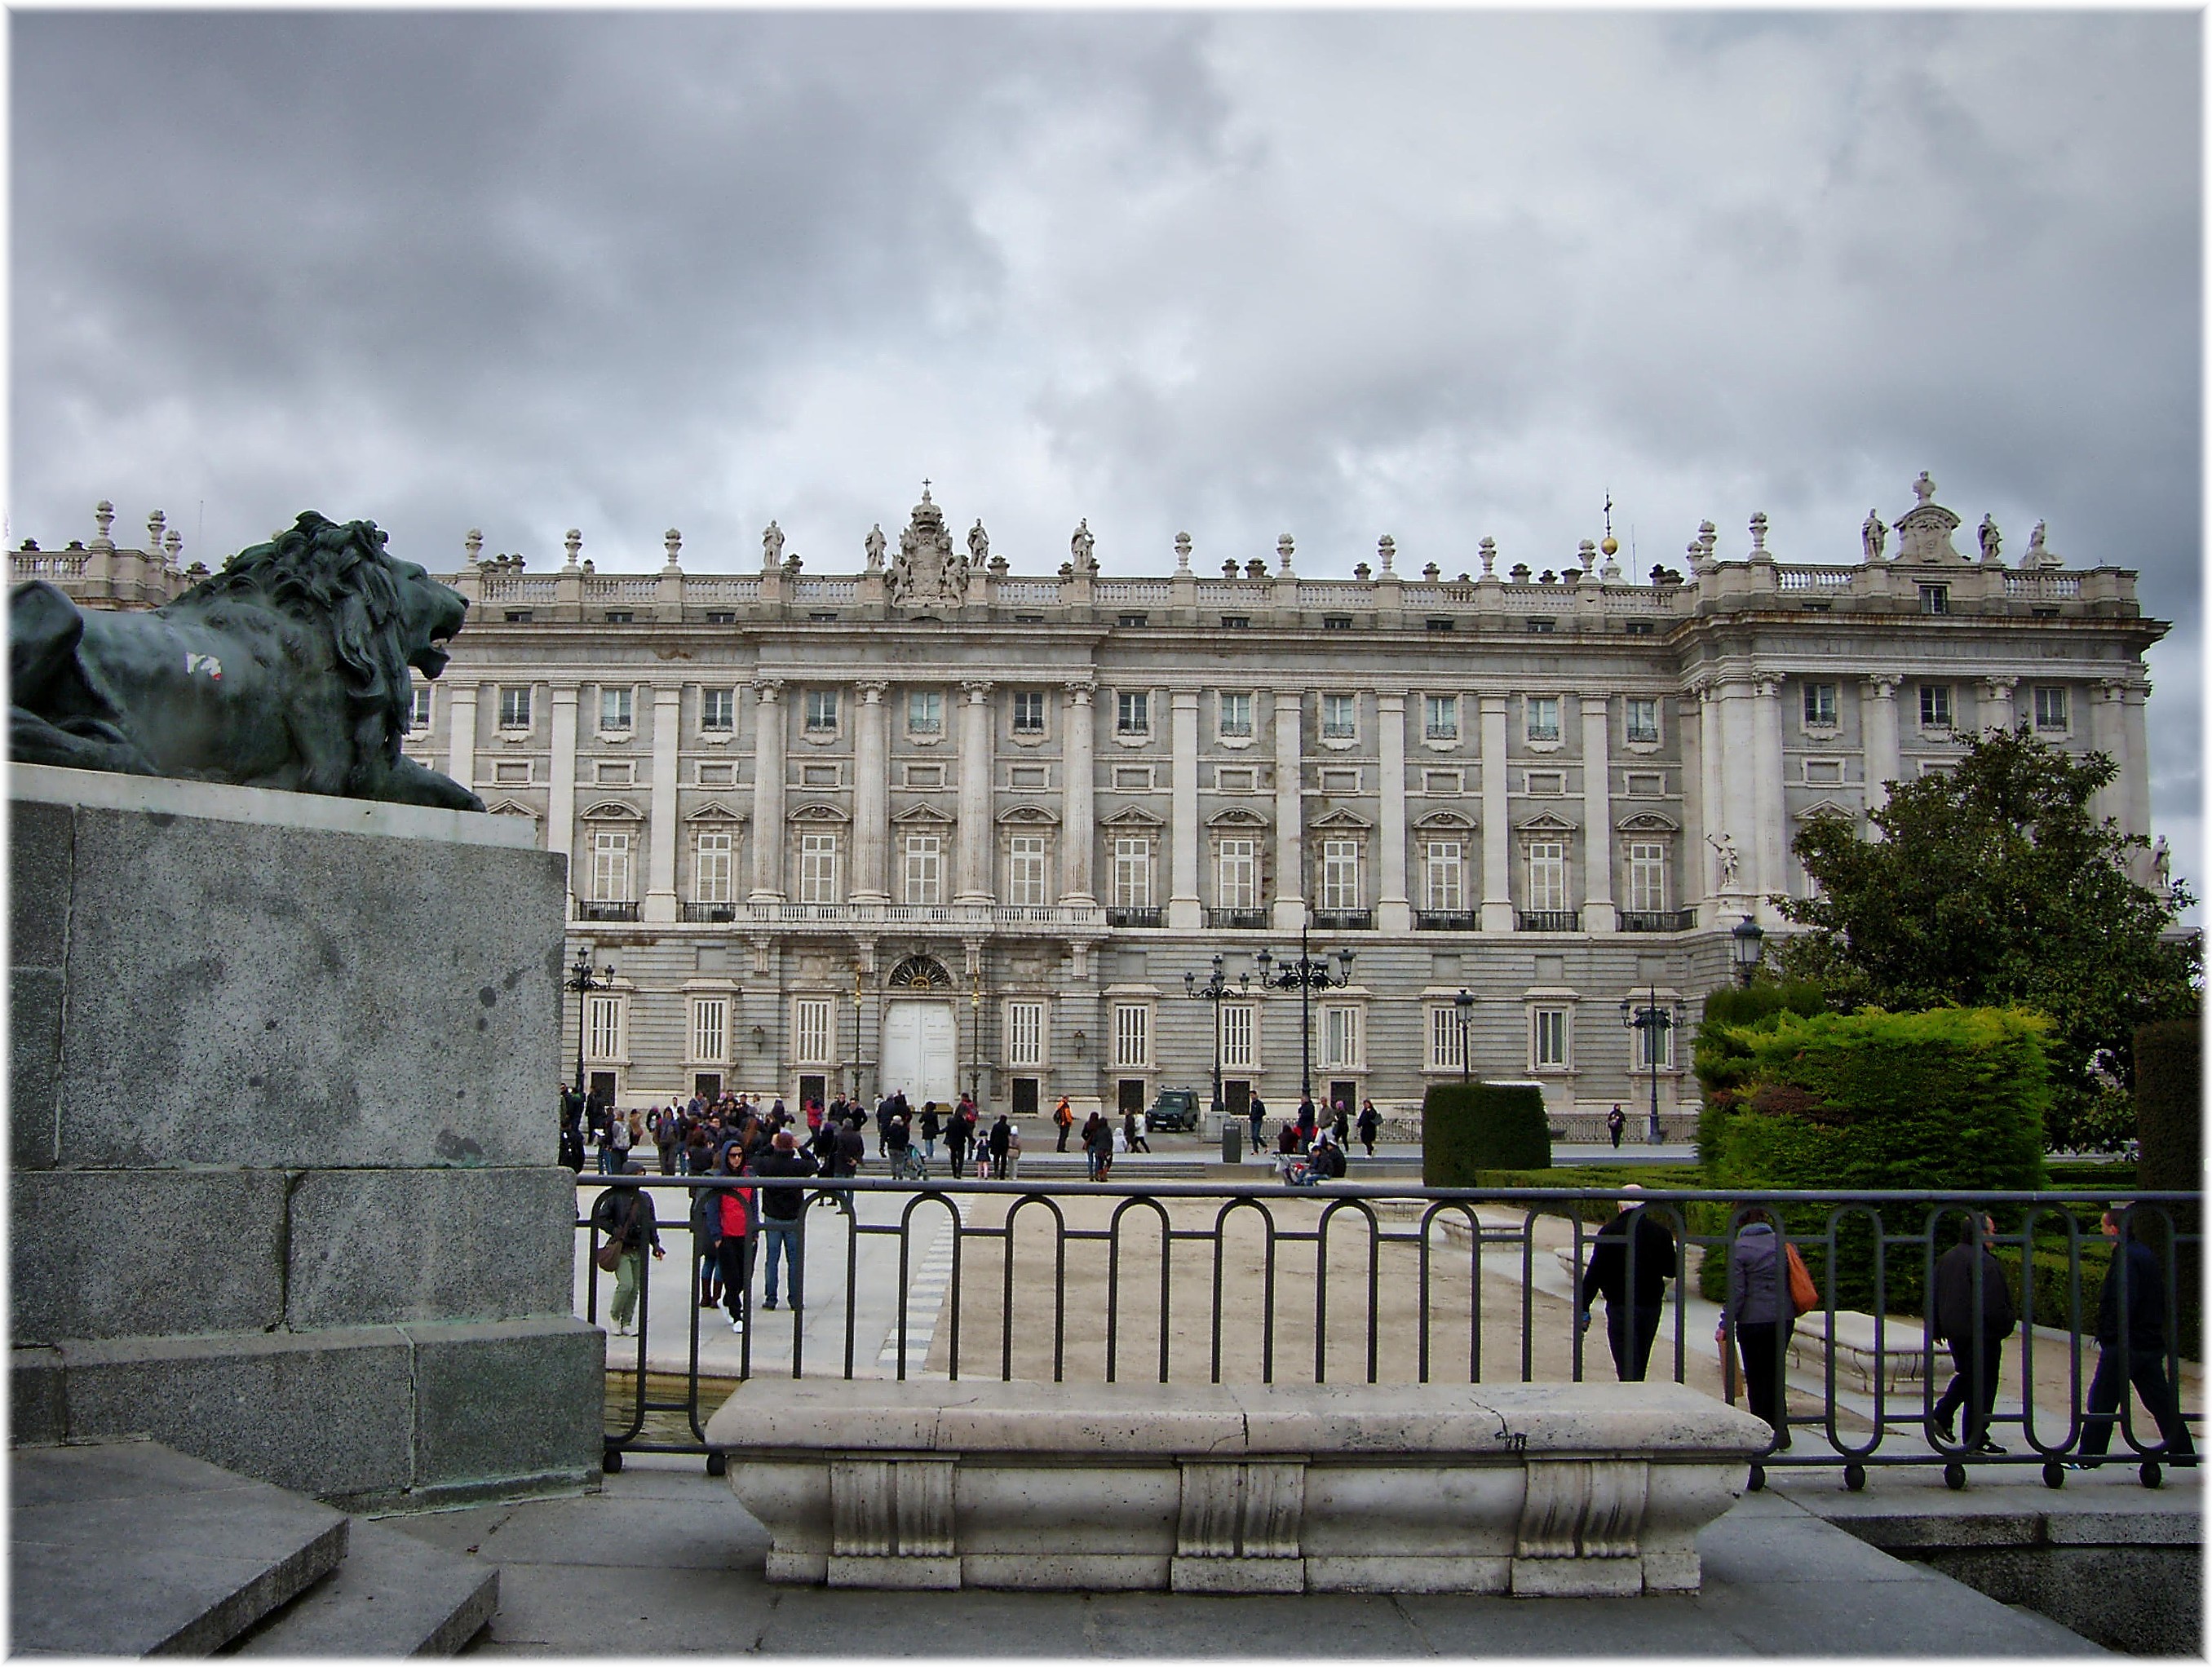
architecture, palace, monument, plaza, landmark, facade, tourism, memorial, mygearandme, town square, tourist attraction, ancient history